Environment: real
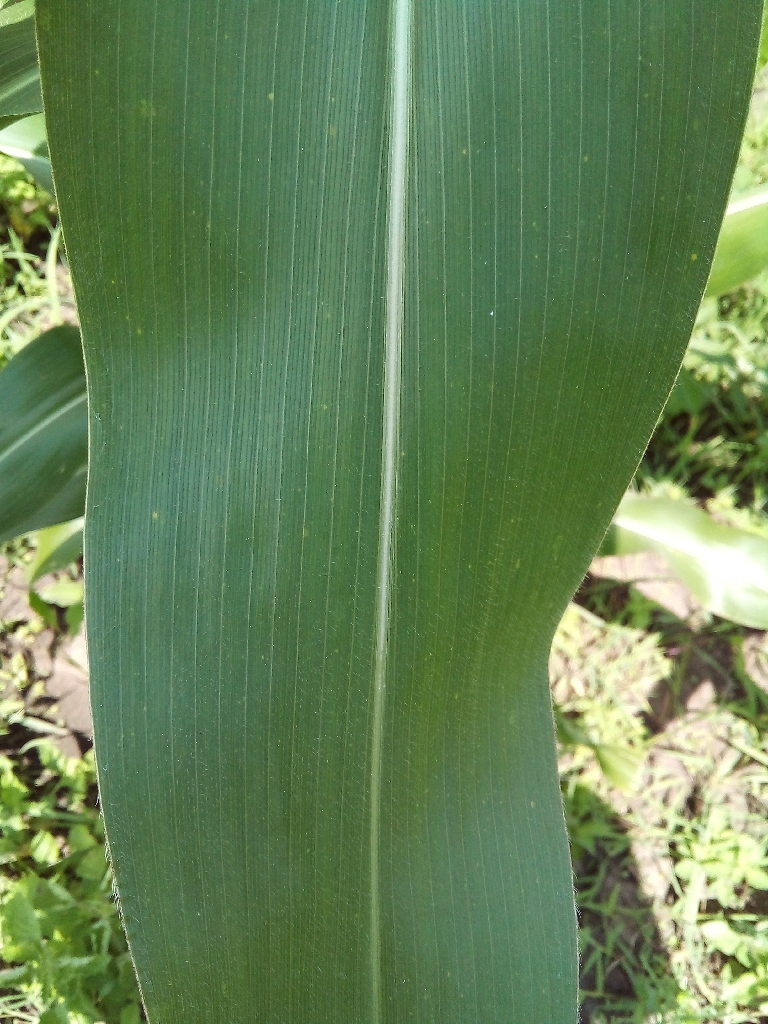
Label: healthy